Nelson-class battleship

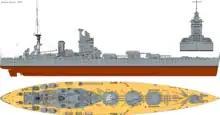
3-view profile drawing of HMS "Nelson" as she was in 1931, with Fairey Flycatcher aircraft carried amidships

Because of their unusual silhouettes, HMS "Nelson" and "Rodney" were nicknamed "Nelsol" and "Rodnol" by Royal Navy sailors as their single-funnelled profiles reminded Navy men of a series of fleet oilers that had been built during the First World War bearing names starting with "Ol", the Ol class.